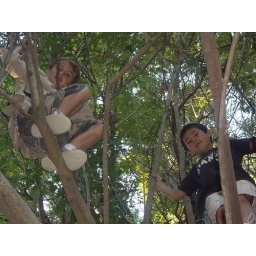
Leland's friend, Zack on the right, lives next door (behind the house over the creek). They are buds!